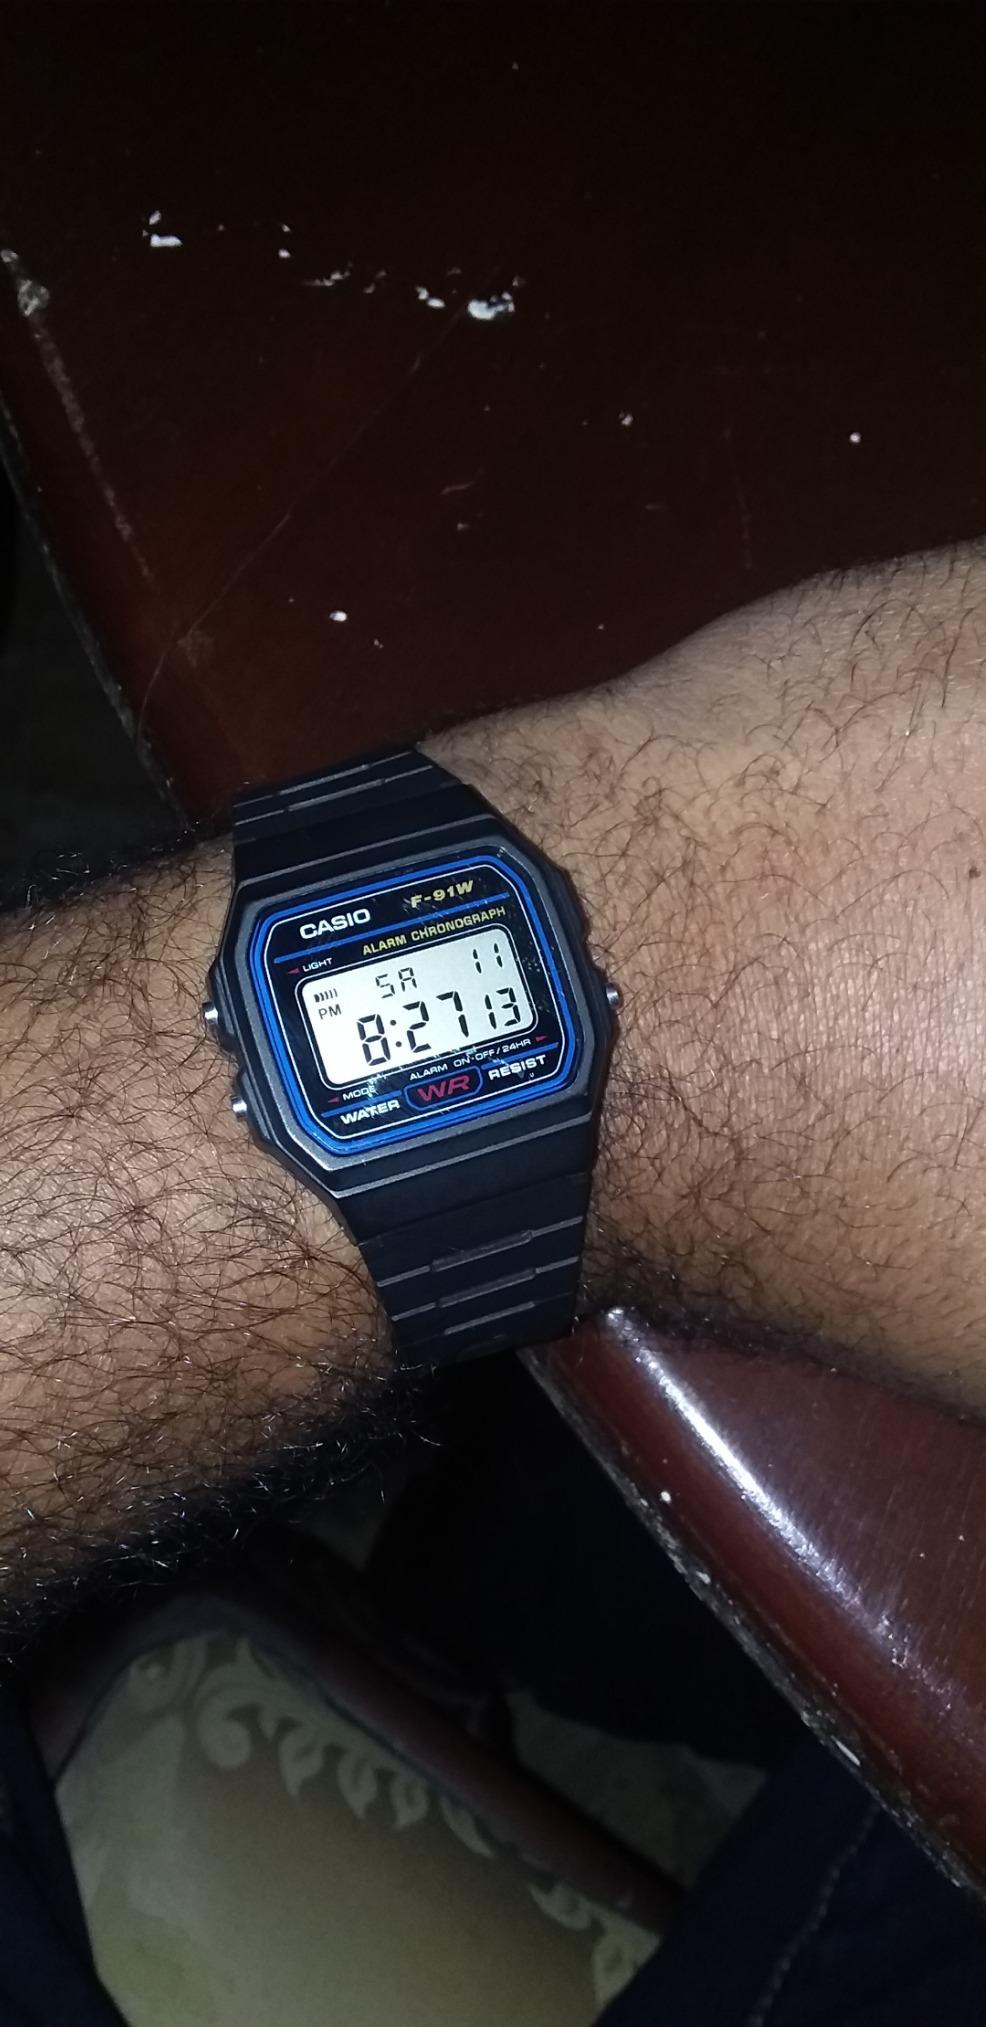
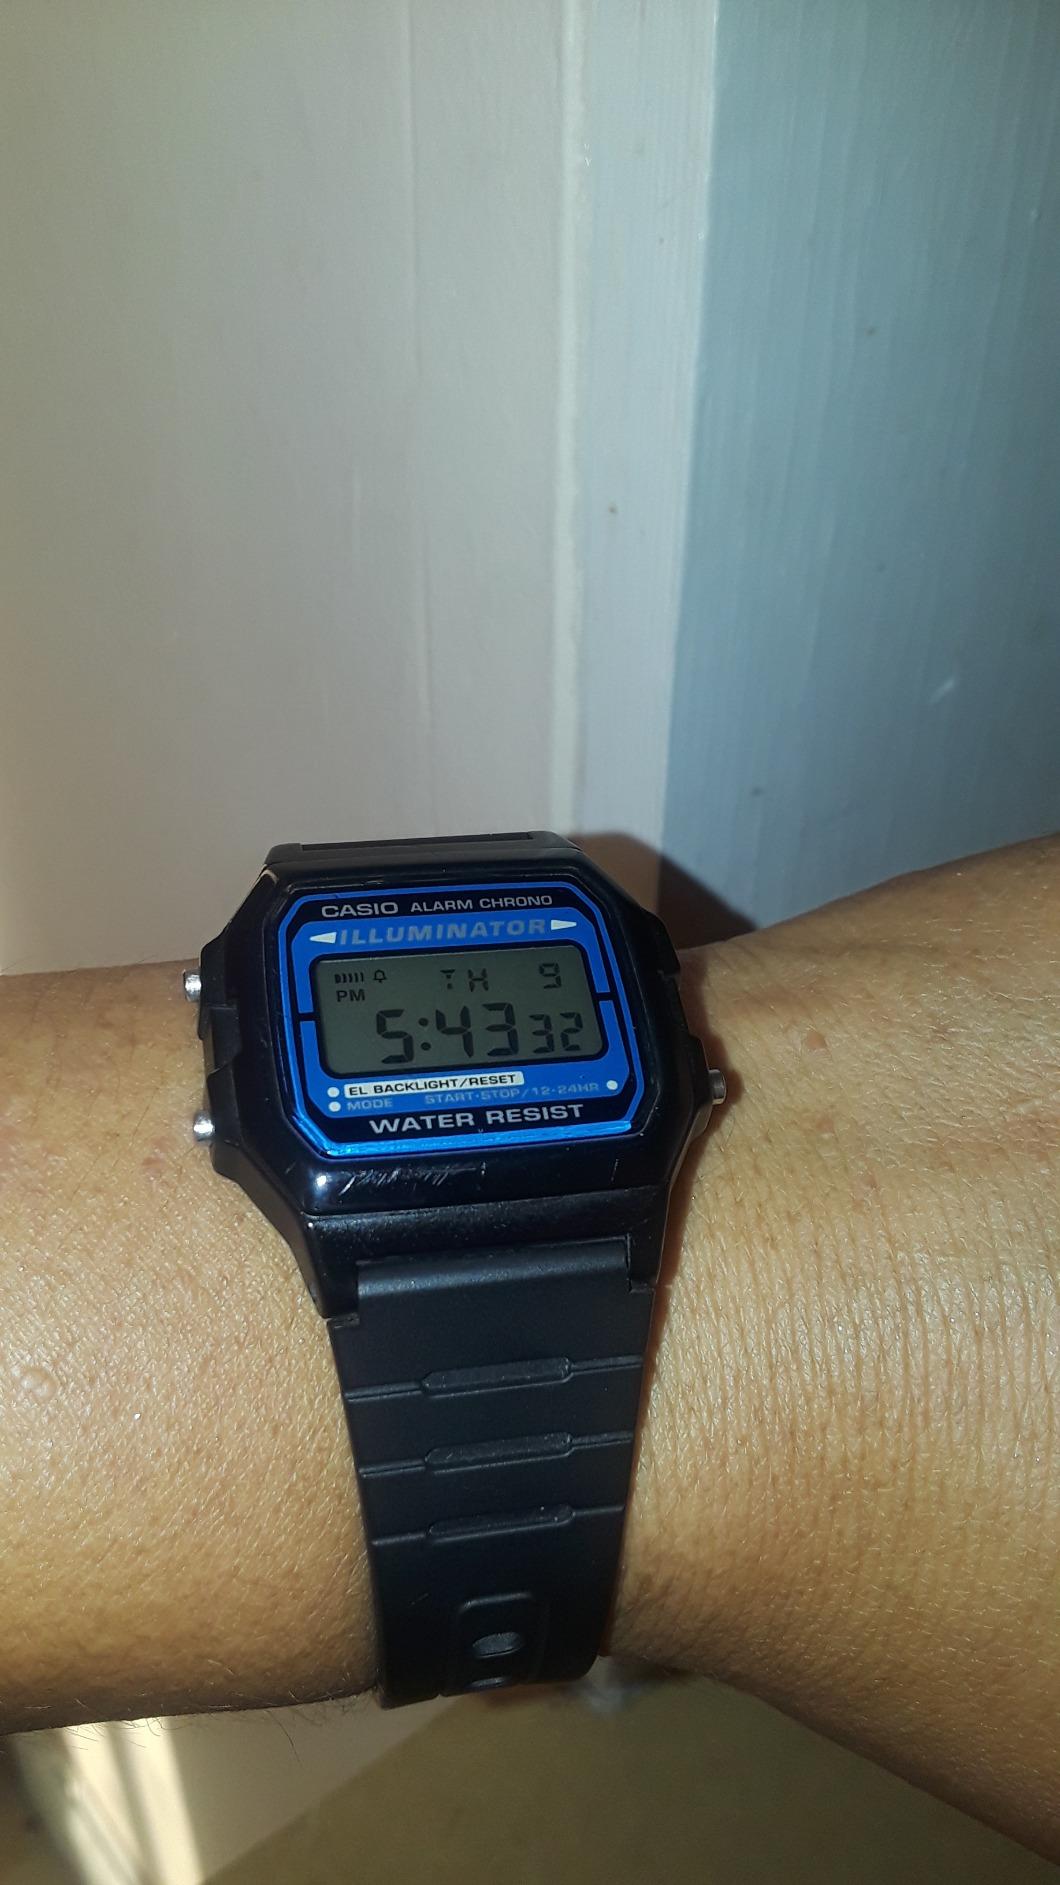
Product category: accessories_watch
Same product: no